2001: A Space Odyssey

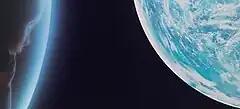
The Star Child looking upon the Earth

Some of the critics' cataclysmic interpretations were informed by Kubrick's prior direction of the Cold War film "Dr. Strangelove", immediately before "2001", which resulted in dark speculation about the nuclear weapons orbiting the Earth in "2001". These interpretations were challenged by Clarke, who said: "Many readers have interpreted the last paragraph of the book to mean that he (the foetus) destroyed Earth, perhaps for the purpose of creating a new Heaven. This idea never occurred to me; it seems clear that he triggered the orbiting nuclear bombs harmlessly...". In response to Jeremy Bernstein's dark interpretation of the film's ending, Kubrick said: "The book does not end with the destruction of the Earth."